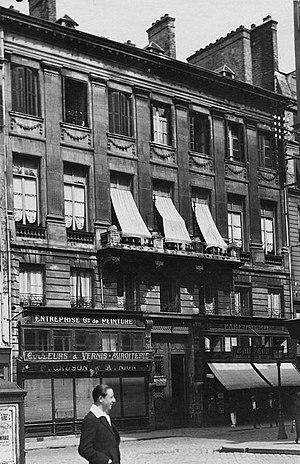
Ancien hôtel Homberg, dit Saint-Louis (Le Havre), 19 rue Faidherbe
La famille Homberg est une famille juive originaire de Mayence, établie au Havre au début du XVIIIᵉ siècle, naturalisée française en 1775 et convertie au catholicisme en 1785.
L'hôtel Homberg est un hôtel particulier du Havre, sis au 19 ancienne rue du Général-Faidherbe et au 10 ancienne rue d'Edreville.